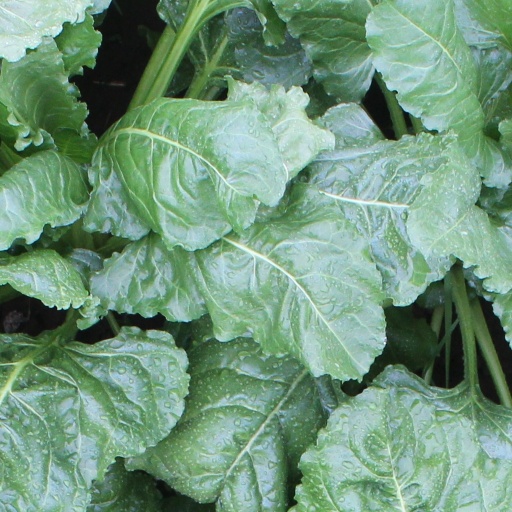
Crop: sugar beet